David Wilkie (artist)

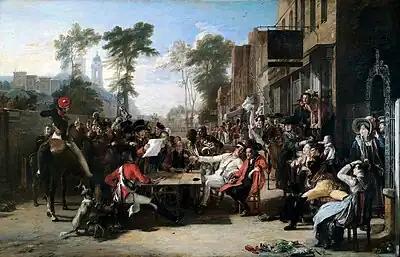
Painting by David Wilkie entitled "The Chelsea Pensioners reading the Waterloo Dispatch", a huge success in 1822 when it was first exhibited by the Royal Academy on the 7th anniversary of the battle

Wilkie now turned to historical scenes, and painted his "Alfred in the Neatherd's Cottage", for the gallery illustrative of English history which was being formed by Alexander Davison. After its completion he returned to genre-painting, producing the "Card-Players" and the admirable picture of the "Rent Day" which was composed during recovery from a fever contracted in 1807 while on a visit to his native village. His next great work was the "Ale-House Door", afterwards entitled "The Village Festival" (now in the National Gallery), which was purchased by John Julius Angerstein for 800 guineas. It was followed in 1813 by the well-known "Blind Man's Buff", a commission from the Prince Regent, to which a companion picture, "The Penny Wedding", was added in 1818.